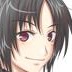
Portrait style: Anime Portrait